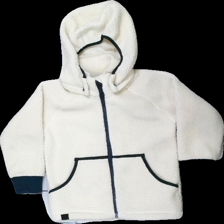
View: front
Type: Hoodie
Category: Children
Brand: Not in the list
Brand text on label: NeoMondo
Colors: White, Blue
Material: 100% poly
Cut: Regular
Size: 110
Season: Winter
Price range: <50
Recommended usage: Recycle
Description: White hoodie with blue details from NeoMondo, size 110. Poor condition.